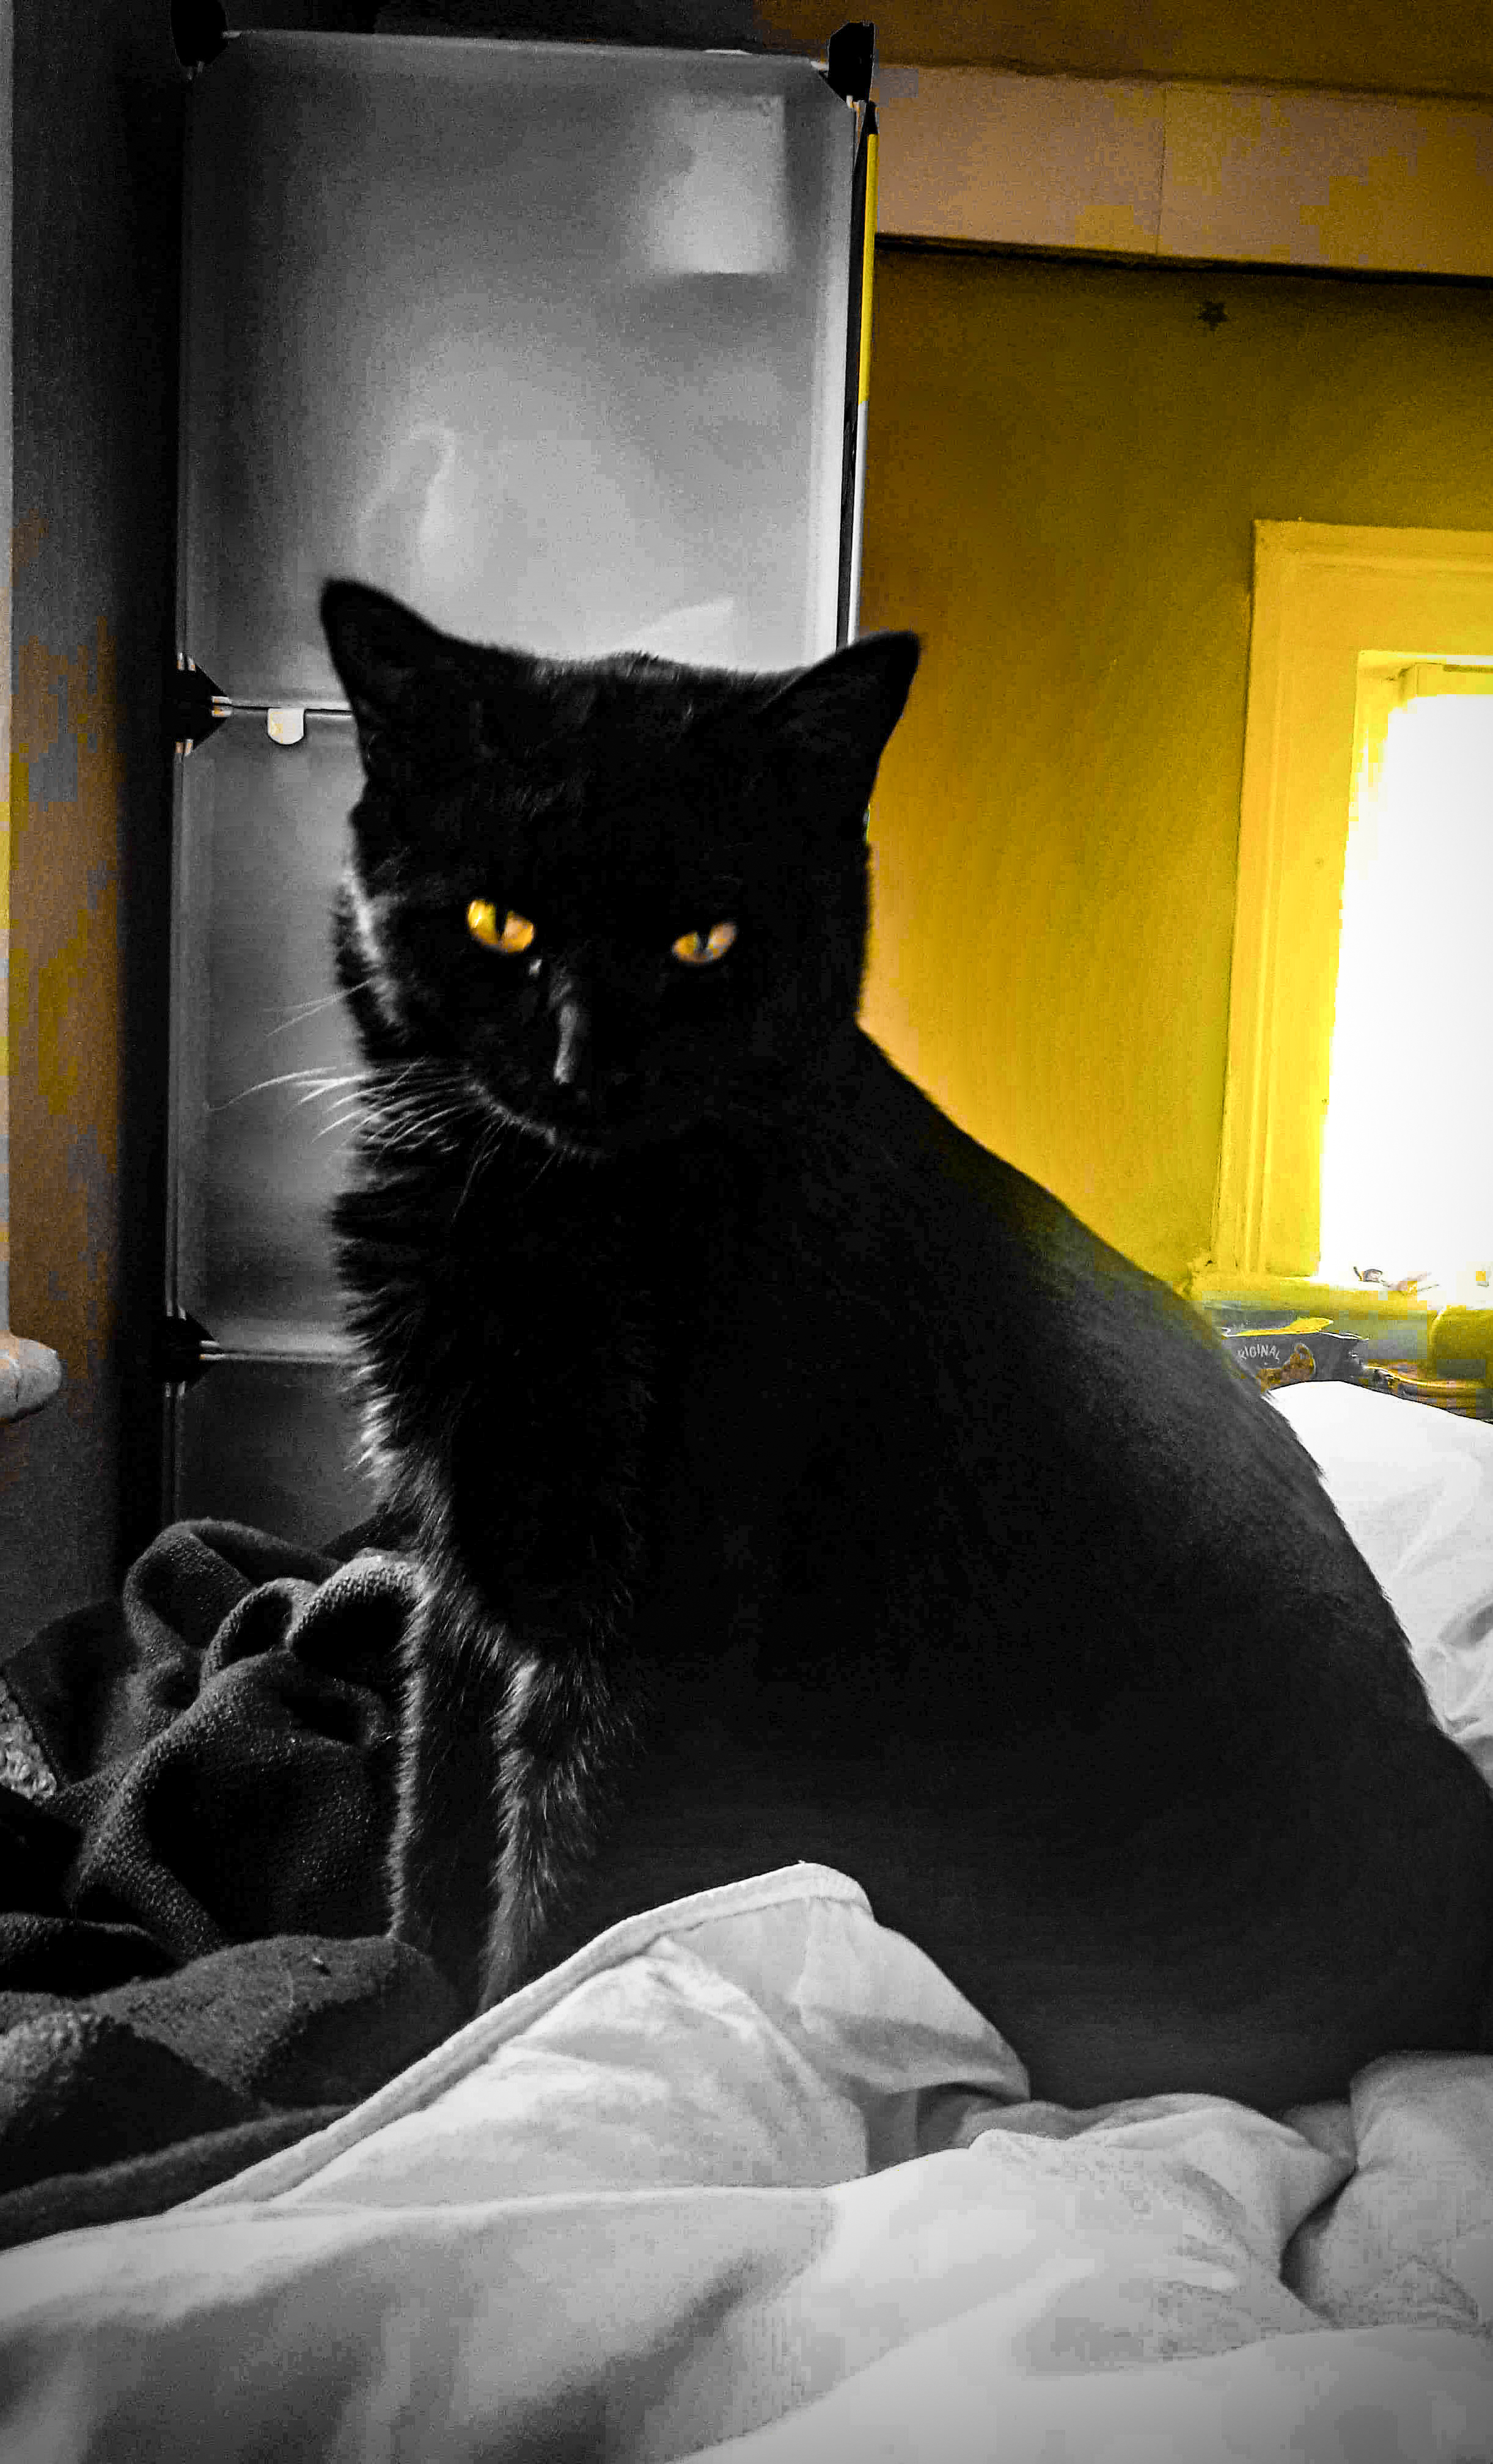
cat, totoro, black, colours, yellow, dark, gato, negro, black cat, small to medium sized cats, felidae, whiskers, bombay, carnivore, eye, british shorthair, asian, domestic short haired cat, snout, chartreux, tail, window, black and white, fur